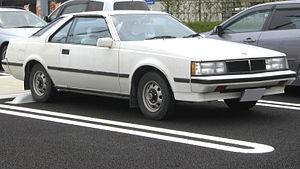
Toyota Corona est une gamme de berlines du constructeur automobile Toyota.